Schorsch Irving Park Gardens Historic District

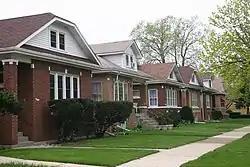

The Schorsch Irving Park Gardens Historic District is a residential historic district in the Dunning neighborhood of Chicago, Illinois. The district includes 255 buildings, all but three of which are Chicago bungalows. In the early twentieth century, tens of thousands of Chicago bungalows were built in the city; as homeownership became more accessible to working-class Chicagoans, demand for housing increased, and bungalows were an affordable way of meeting this demand due to their relatively uniform design. The bungalows in the district were largely built either between 1917 and 1918 or between 1922 and 1926. Unlike Chicago's other bungalow-dominated neighborhoods, which often had several different developers, developer Albert J. Schorsch built every bungalow in the district, and architech Ernest N. Braucher designed all of them. To add diversity to a neighborhood made up of only one style of house, the two men varied the homes' roof shapes, colors, and dormers.